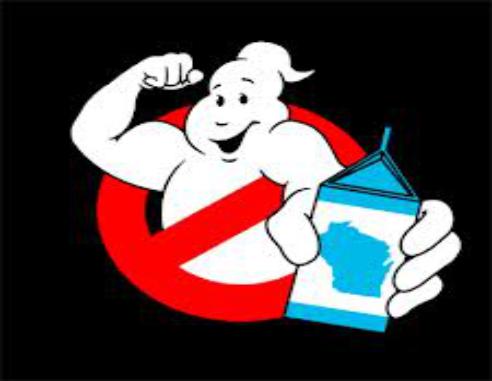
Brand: Ghostbusters
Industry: Leisure